Douglas Strachan

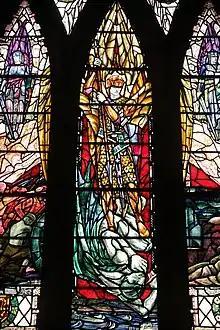
War memorial window (St Michael) St Machar's Cathedral by Douglas Strachan

In the "Journal of Stained Glass", stained glass historian and author Peter Cormack proposed that "there is probably no British stained glass artist who could match Strachan's ability to draw with lead". Strachan, a contemporary of Harry Clarke (1889–1931) in Ireland and Christopher Whall in England, is seen as one of the three most important stained glass artists working in Great Britain and Ireland at the end of the nineteenth century and the early twentieth century.